Question: Who is in this picture?
Tambaya: Waye a wannan hoton?
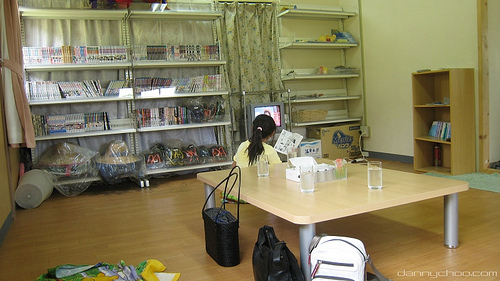
Answer: A little girl.
Amsa: Ƙaramar yarinya.